Canadian Tamil Congress

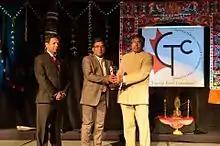
E. Saravanapavan, managing director of the Uthayan newspapers receives, the "Service Excellence Award" for journalism to "Uthayan" by the Canadian Tamil Congress. The award is bestowed annually for the achievers on various fields.

The Canadian Tamil Congress (CTC) is a Canadian non-profit organization that serves Tamil Canadians since October 2000 and has 11 chapters. The objectives of the Canadian Tamil Congress are: to promote the participation of Tamil Canadians in activities of local, regional, provincial and national importance; to uphold the Canadian values of human rights, multiculturalism, religious and cultural diversity, pluralism, and volunteerism; to champion for equal rights and in particular, gender equality; to support the cultural and political aspirations of Tamils. The organization also promotes the study and knowledge of Tamil language, culture and history within the Canadian context. The CTC also works on adjustment/settlement issues.